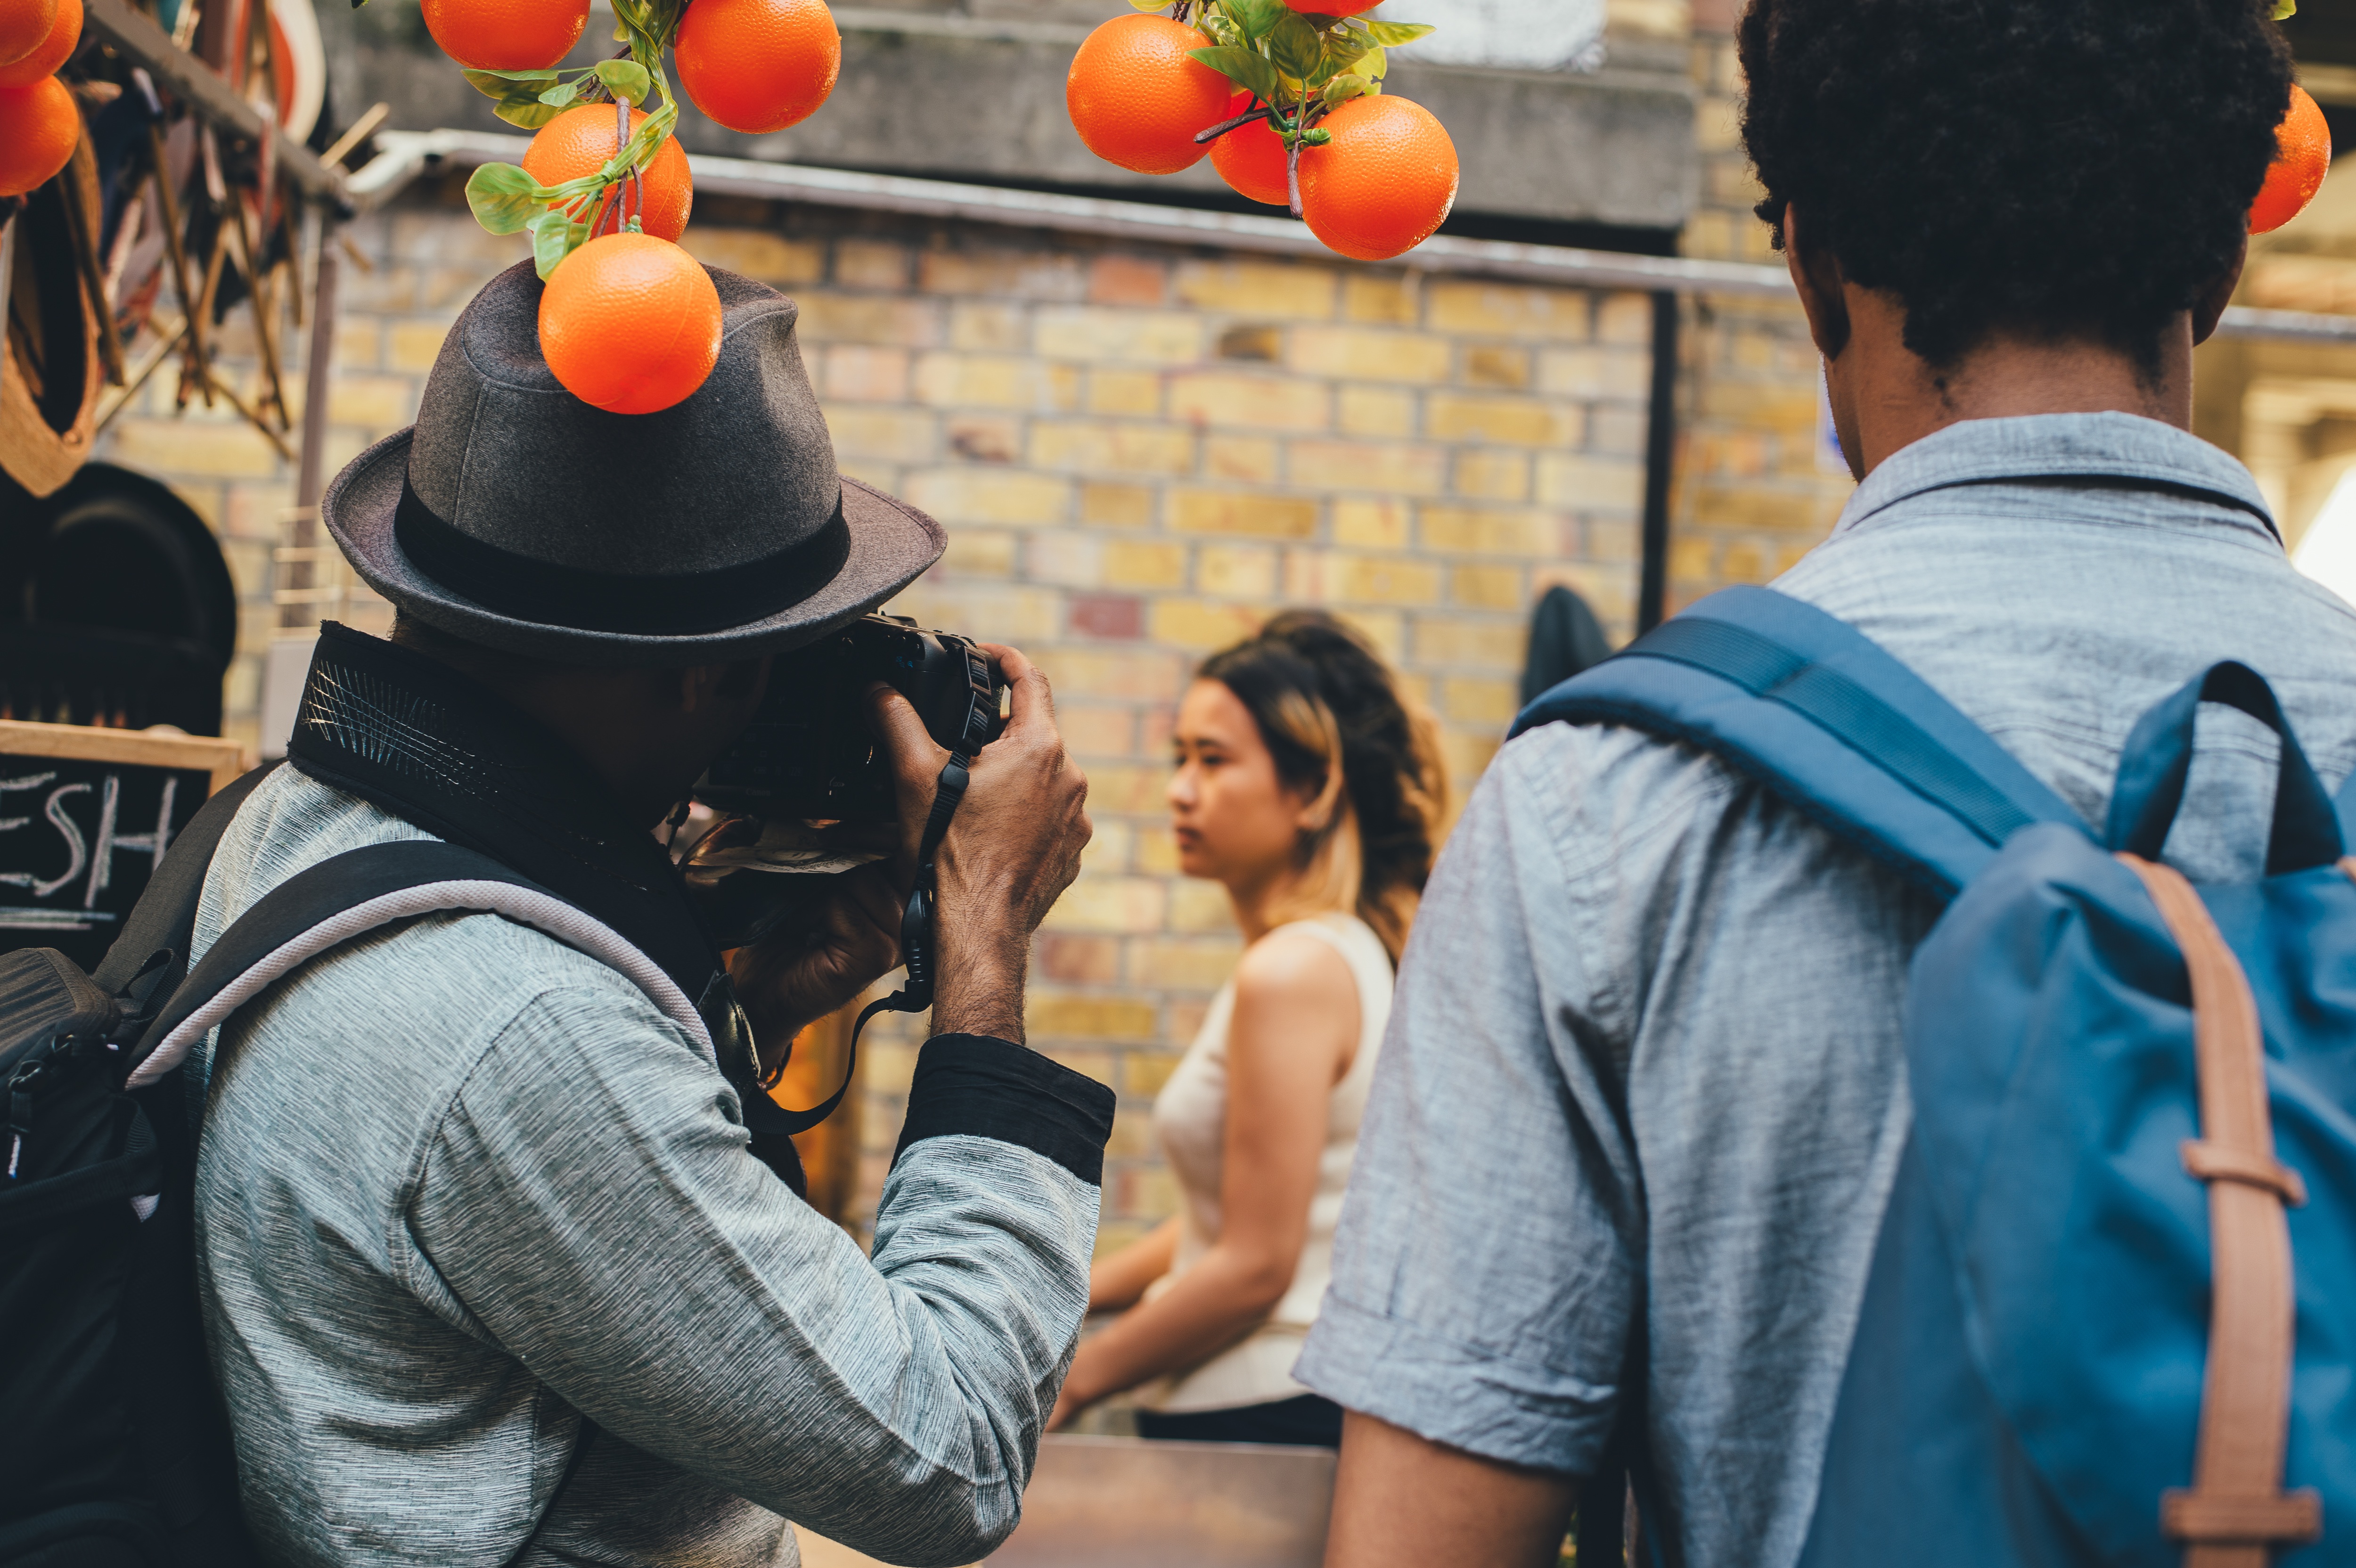
person, people, crowd, child, interaction